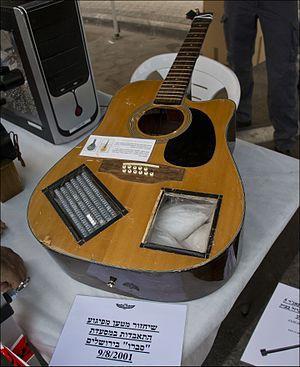
L'attentat de la pizzeria Sbarro est un attentat-suicide perpétré le 9 août 2001 à Jérusalem en Israël, qui a été revendiqué par les mouvements palestiniens du Hamas et du Djihad islamique.